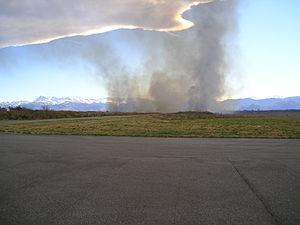
Effet de Foehn, Hautes-Pyrénées
L’effet de foehn, ou effet de föhn, est un phénomène météorologique créé par la rencontre de la circulation atmosphérique et du relief quand un vent dominant rencontre une chaîne montagneuse. Le nom vient de foehn, nom donné à un vent fort, sec et chaud dans les Alpes.
L'Occitanie est une région administrative française créée par la réforme territoriale de 2014 comportant 13 départements, et qui résulte de la fusion des anciennes régions Languedoc-Roussillon et Midi-Pyrénées. Temporairement appelée Languedoc-Roussillon-Midi-Pyrénées, le nom « Occitanie » est officiel depuis le 28 septembre 2016 et effectif depuis le 30 septembre 2016. S'il est sous-titré « Pyrénées-Méditerranée » par le conseil régional, ce sous-titre n'apparaît pas dans le Journal officiel de la République française. Le conseil régional est présidée par Carole Delga depuis le 4 janvier 2016, et son chef-lieu est Toulouse.
Un trou de fœhn est un trou de ciel bleu dans la couverture nuageuse créé par effet dynamique dit de fœhn. Ce dernier se produit en aval d'une chaîne de montagnes lorsque des vents la franchissent perpendiculairement. La forme du trou va dépendre de la force des vents et de la configuration du relief. On retrouve ce phénomène partout où un effet de fœhn se produit et il peut prendre un nom différent selon l'endroit. Ainsi, en aval des montagnes Rocheuses en Amérique du Nord, le bord amont du trou s'aligne à une certaine distance en aval de cette chaîne rectiligne et donne l'impression d'une arche pour un observateur au sol, d'où son nom d'« Arche du Chinook ».